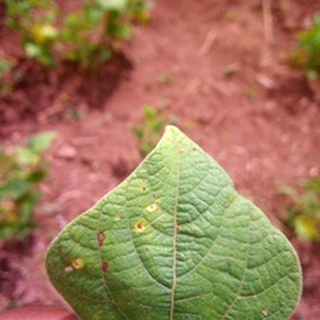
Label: bean_rust